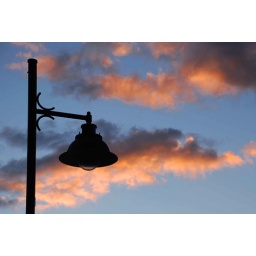
A random street lamp in Whistler, BC